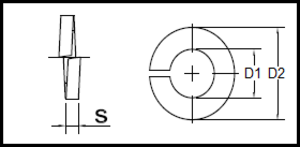
DIN 7980
DIN 7980
DIN 7980
DIN 7980 er en DIN-Standart for en fjederskive.